Christopher Lee

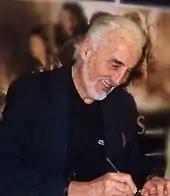
Lee at Forbidden Planet, New Oxford Street, London, signing "The Two Towers"

In 1977, Lee left the UK for the US, concerned at being typecast in horror films, as had happened to his close friends Peter Cushing and Vincent Price. His first American appearance was in the disaster film "Airport '77" (1977). In 1978, Lee surprised many people with his willingness to go along with a joke, appearing as guest host on NBC's "Saturday Night Live". Steven Spielberg, who was in the audience for that show, cast him in "1941" (1979). Meanwhile, Lee co-starred with Bette Davis in the Disney film "Return from Witch Mountain" (1978). He turned down the role of Dr. Barry Rumack (finally played by Leslie Nielsen) in the disaster spoof "Airplane!" (1980), a decision he later called "a big mistake."